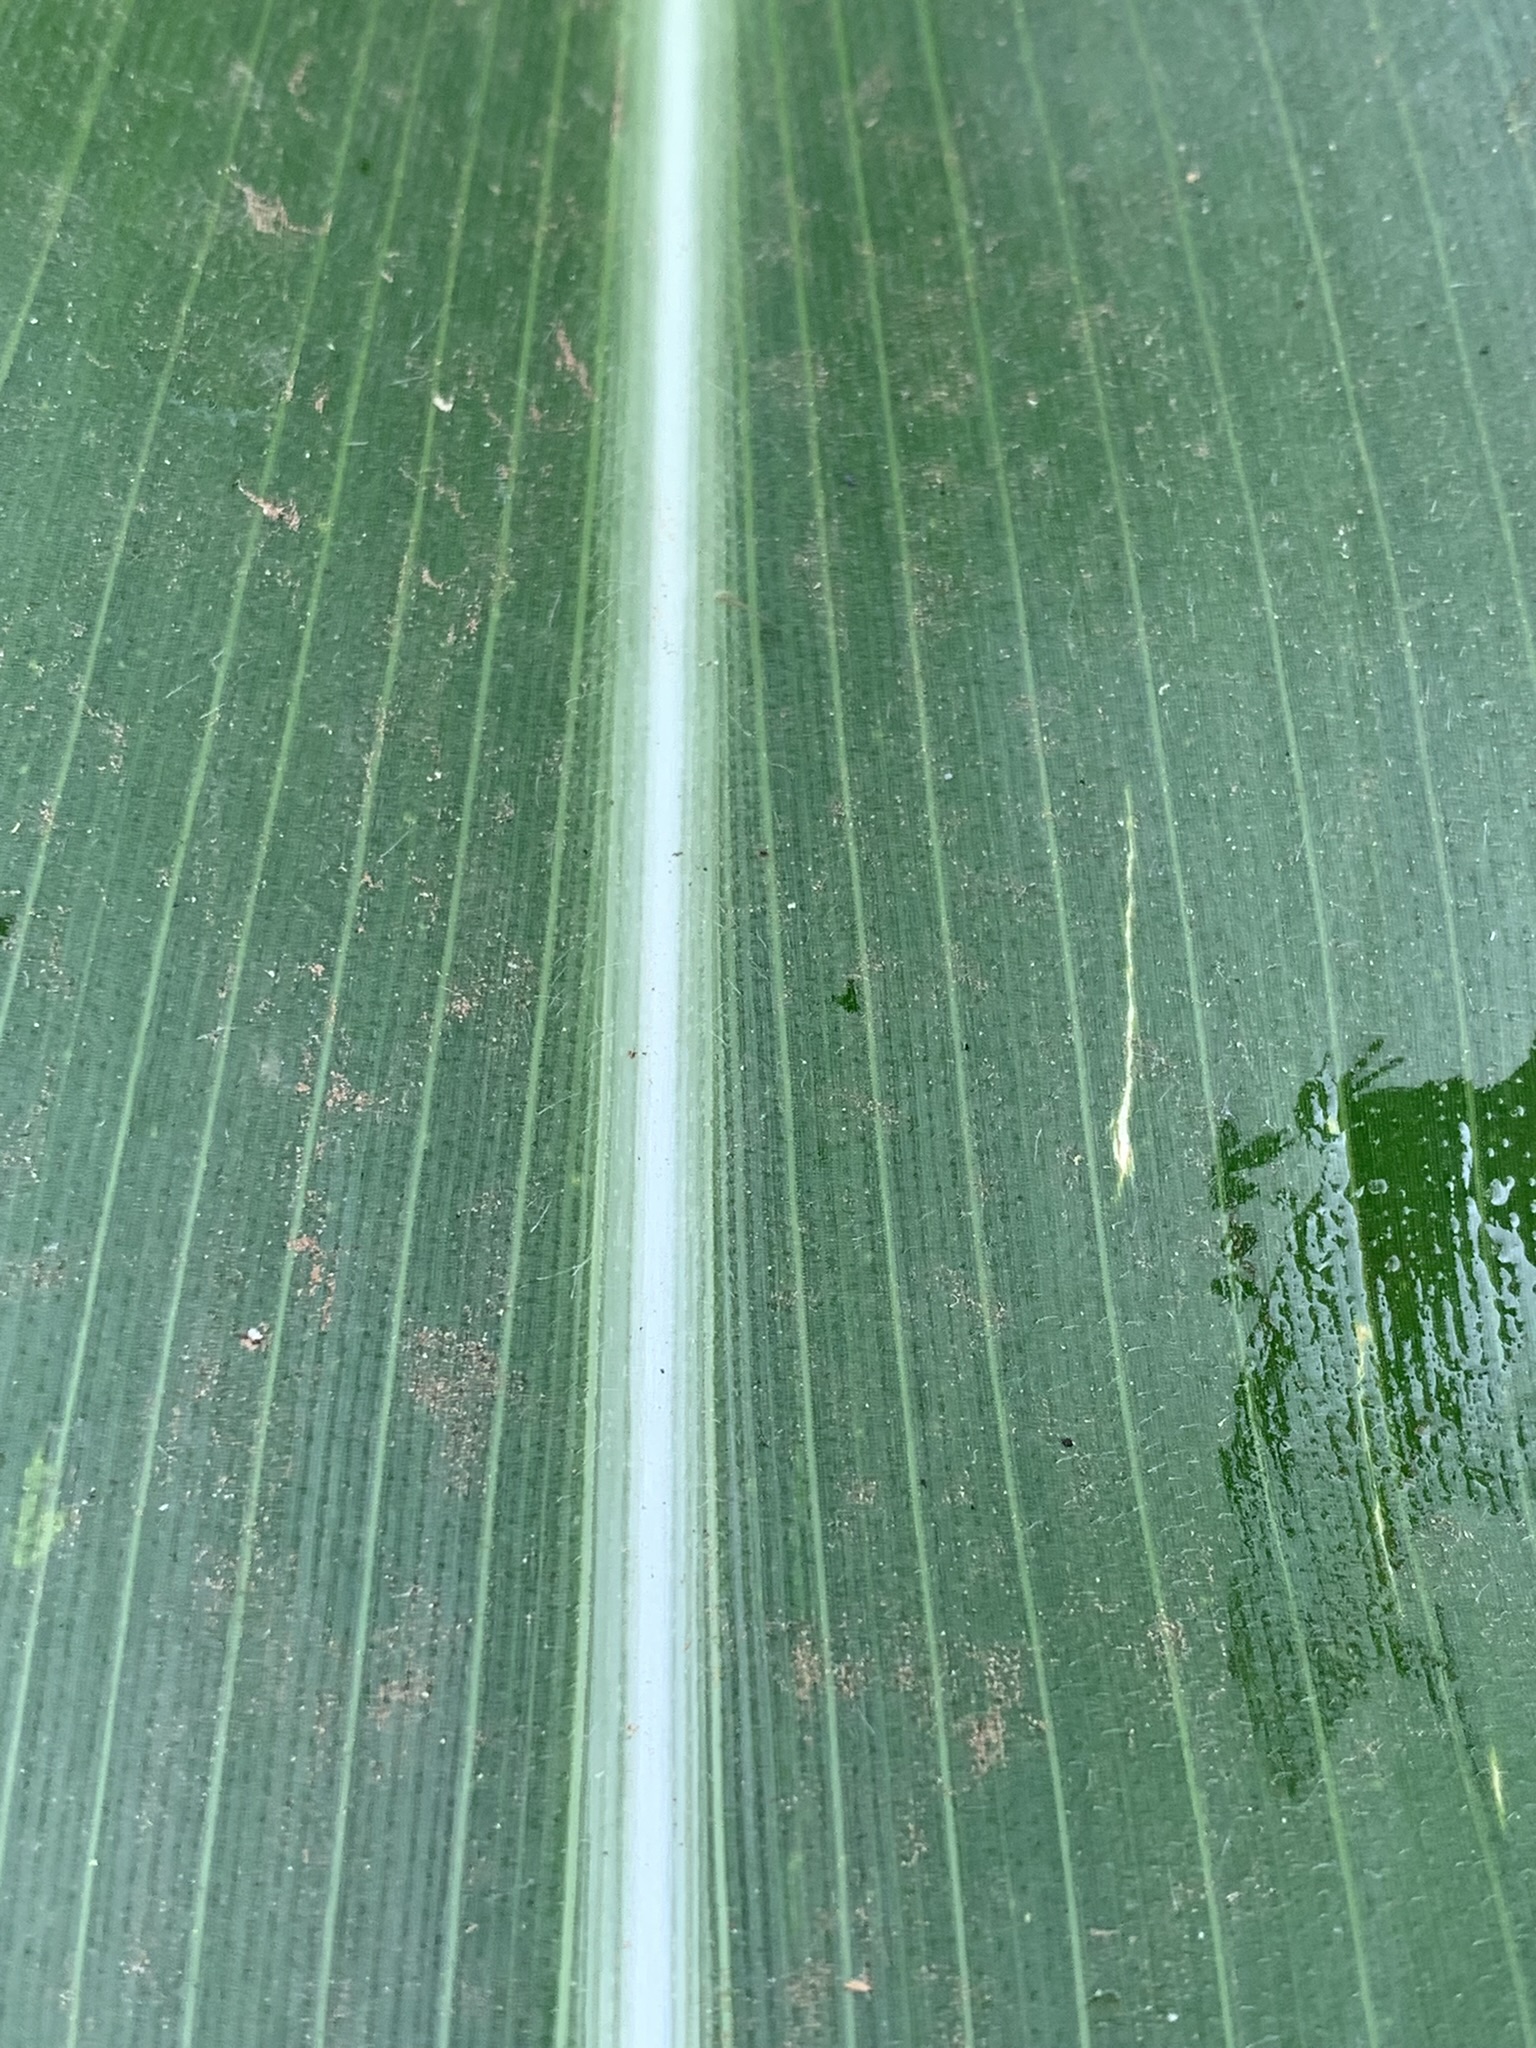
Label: Healthy